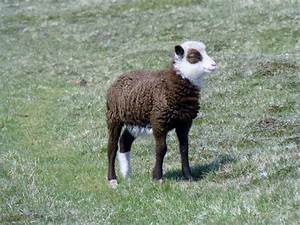
Label: pecora